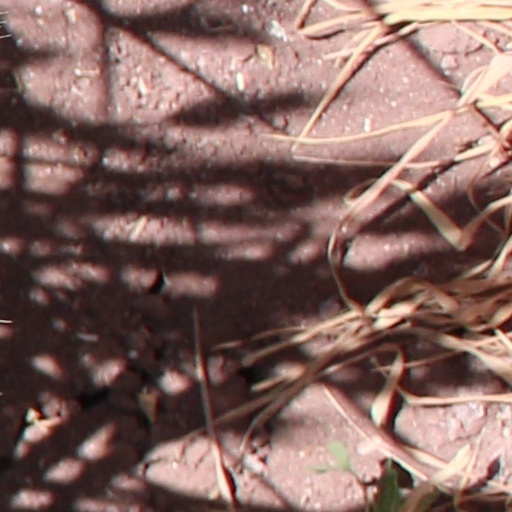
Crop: wheat